Chicken soup

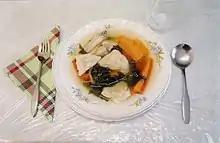
Kreplach shaped in the form of hamantashen float in a bowl of chicken soup made for the Purim seudah.

Chicken soup is a traditional dish of the European Jewish kitchen. The Russian and Polish Jewish communities use a relatively high proportion of chicken stock for their soup, made mostly from the bones.